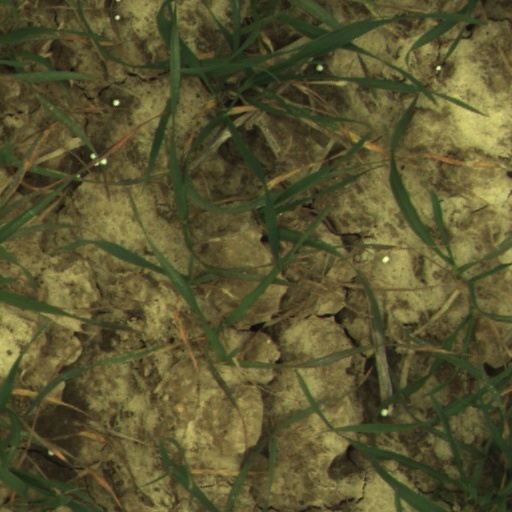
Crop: wheat